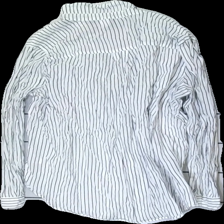
View: back
Type: Shirt
Category: Ladies
Brand: H&M
Brand text on label: Divided
Colors: White, Black
Material: 100% Cotton
Pattern: Striped
Cut: Regular
Size: 42
Season: All
Price range: <50
Recommended usage: Recycle
Description: Striped shirt
Comment: Pulled threads